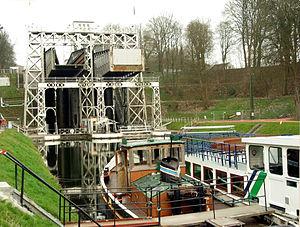
Strépy-Bracquegnies (Belgique), l'ascenseur hydraulique à bateaux numéro 3
La Société anonyme John Cockerill à Seraing est une ancienne société sidérurgique et charbonnière de la région de Liège ainsi nommée après la mort de son fondateur, John Cockerill, survenue en 1840. Résultat de fusions qui se sont faites dès le XIXᵉ siècle, et la fusion définitive de Cockerill avec la société sidérurgique Hainaut-Sambre, Cockerill-Sambre est l'un des fleurons de l'industrie belge, avant son déclin progressif.